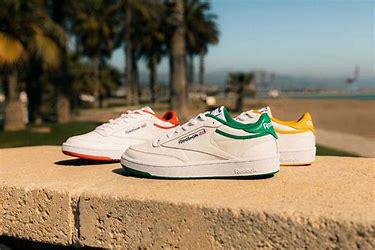
Brand: Reebok
Model: Club C